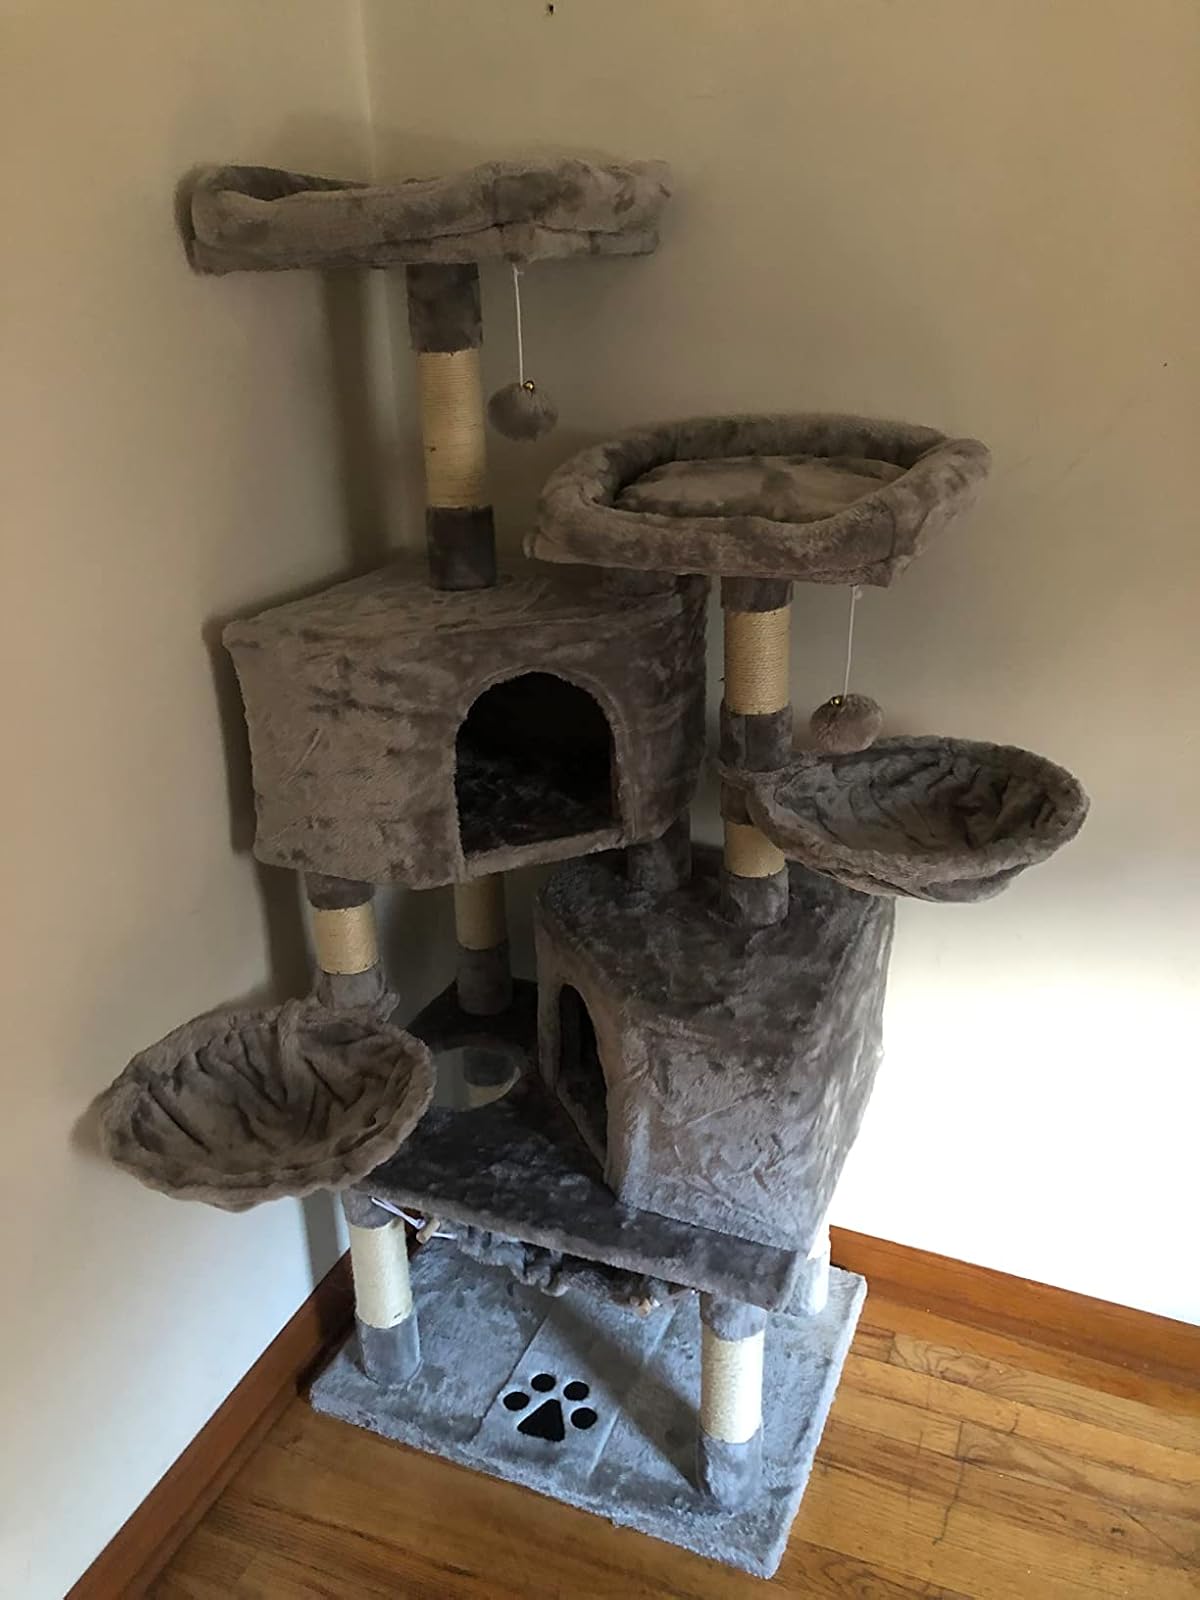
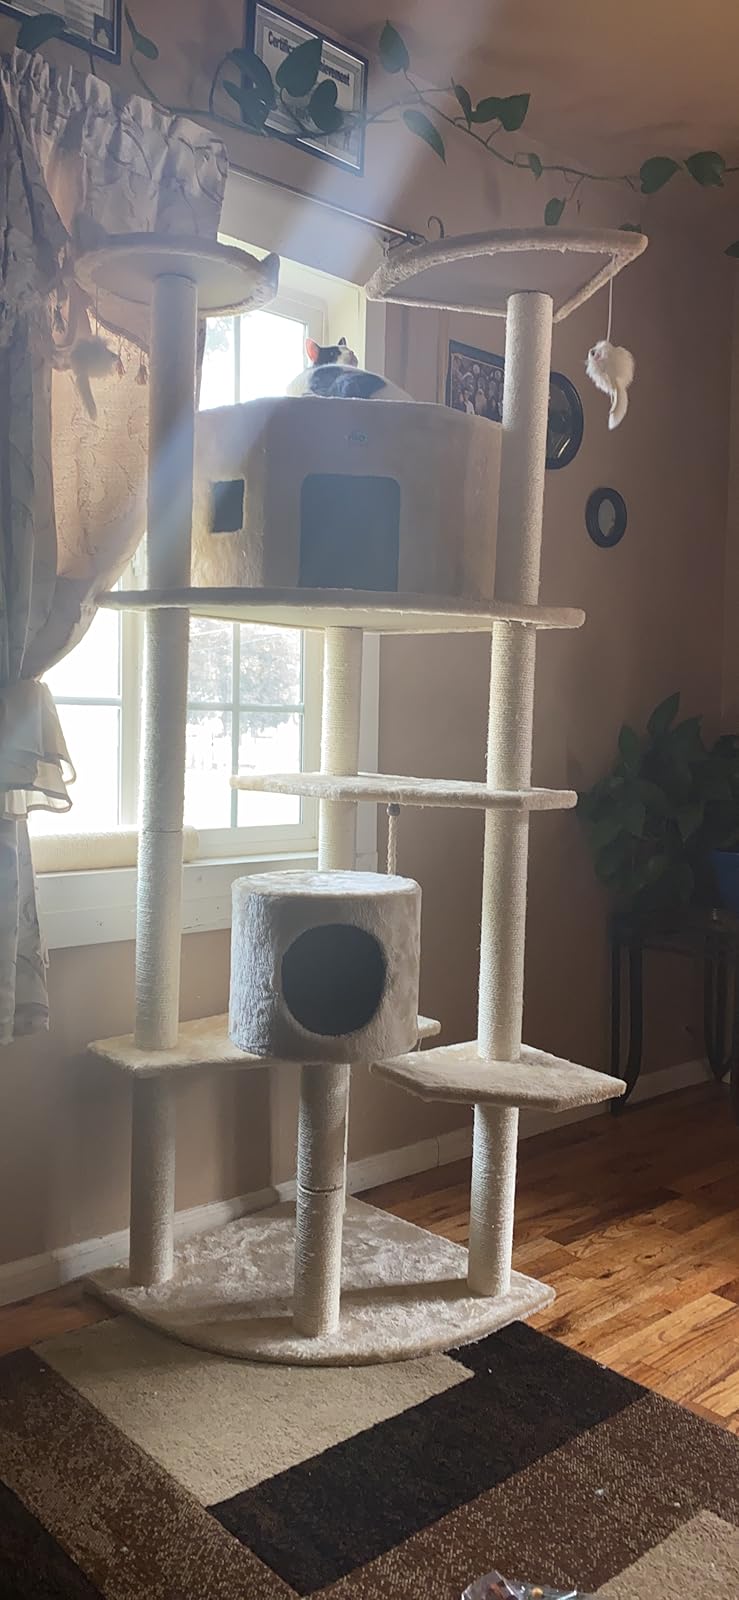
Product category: items_cat tree
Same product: no